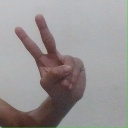
अक्षर: ऐ